Adamo Coulibaly

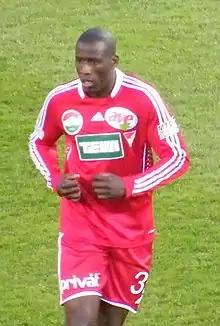
Coulibaly in 2010

Adamo Coulibaly (born 14 August 1981) is a French professional footballer who plays as a forward for French club Noisy-Le-Grand FC in the Championnat National 3.